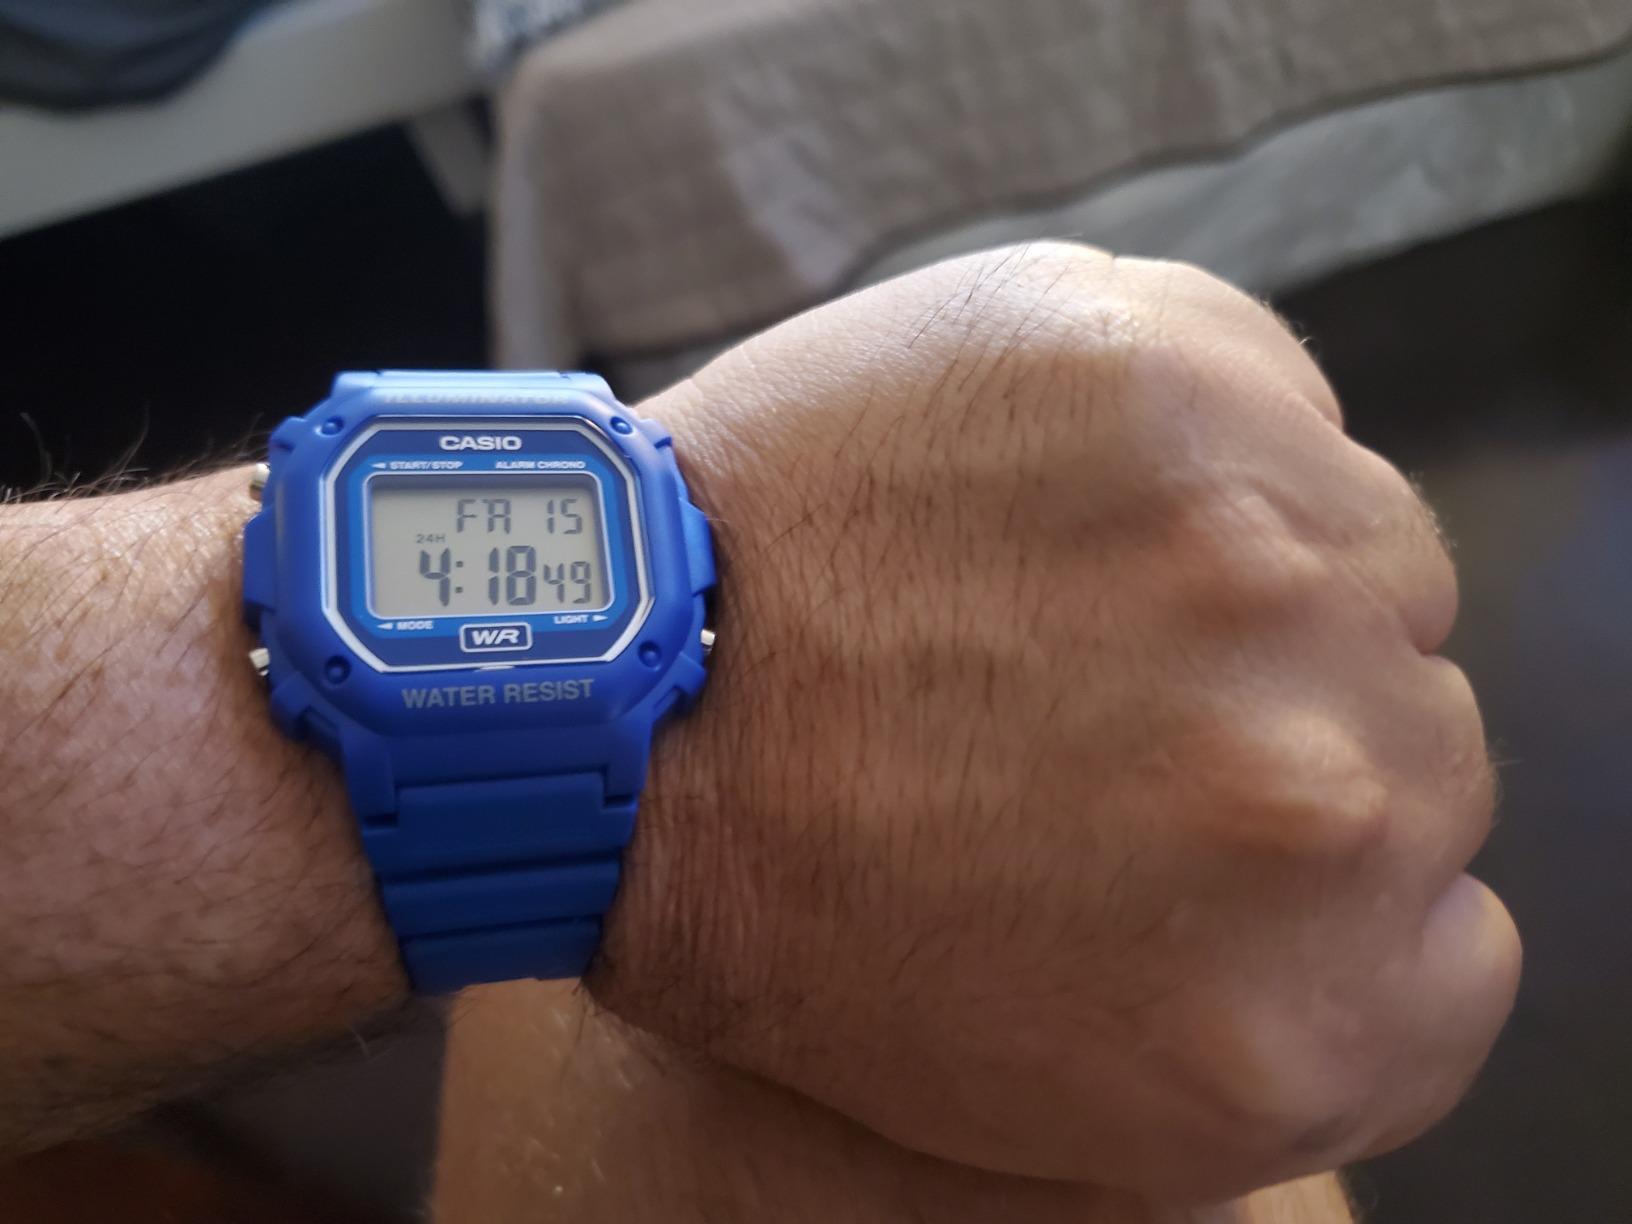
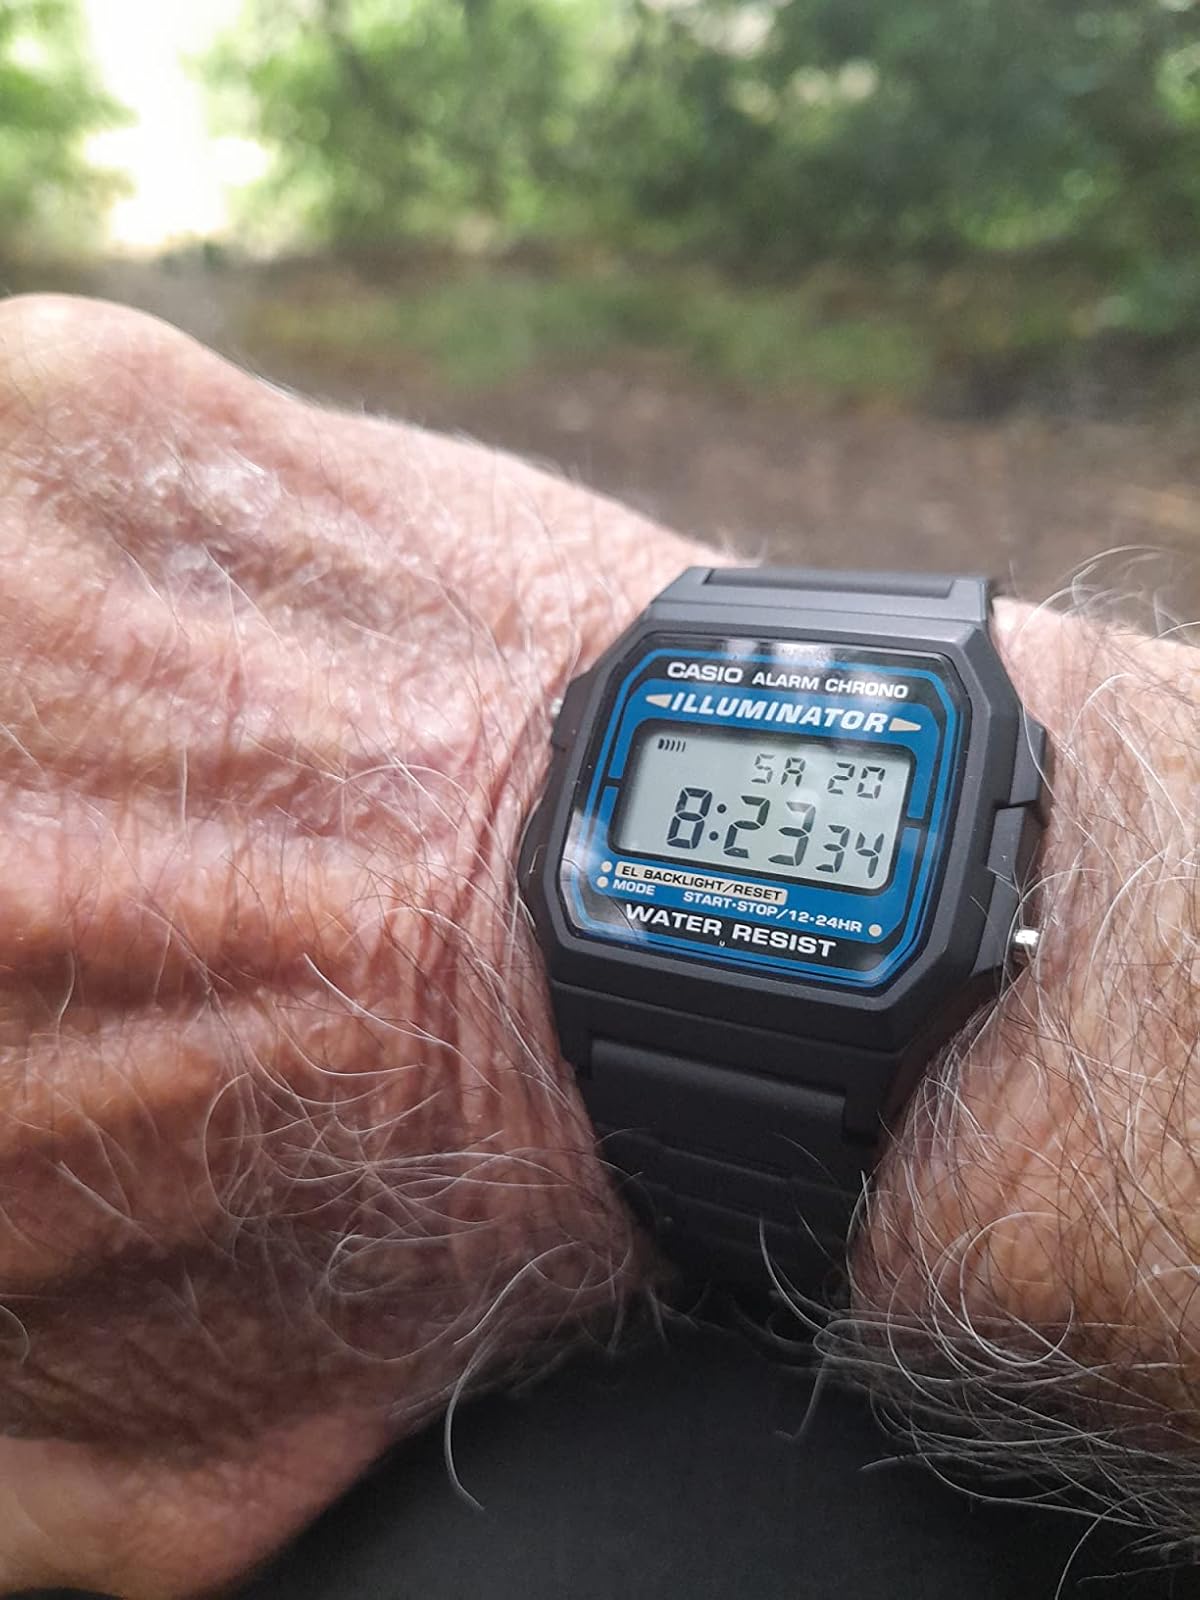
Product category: accessories_watch
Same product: no